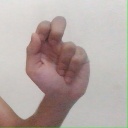
अक्षर: ढ